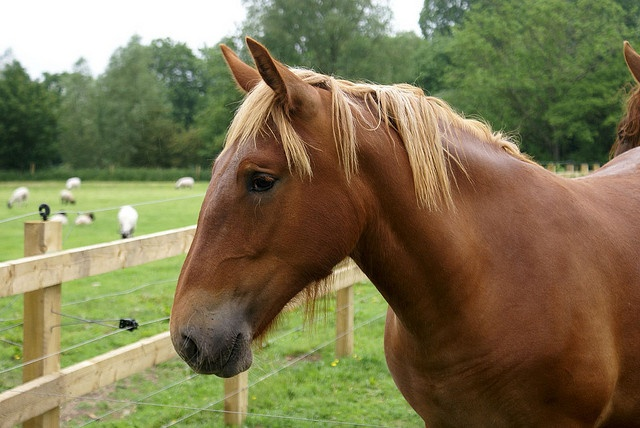
A horse standing in a fenced in field.
A horse stands next to a pen of sheep.
A large horse standing next to a wooden fence.
A horse is standing on one side of a fence with sheep on the other.
a horse with blonde mane next to a fence